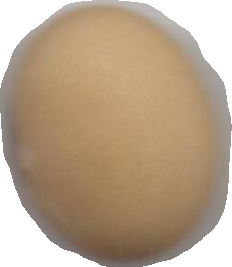
Variety: Anjasmoro